Saleem Malik

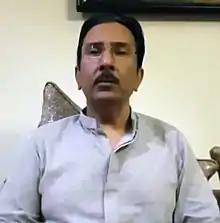
Saleem Malik in 2020

Saleem Malik (Punjabi: ; born 16 April 1963) is a Pakistani former cricketer. He played for the Pakistan national cricket team between 1981/82 and 1999, at one stage captaining the side. He was a wristy, right-handed middle-order batsman who was strong square of the wicket. His off break bowling was also quite effective. Despite playing more than 100 Tests he would go down in cricket history as the first of a number of international cricketers to be banned for match fixing around the start of the 21st century. Saleem is the brother-in-law of former teammate Ijaz Ahmed. He was a part of the Pakistani squad which won the 1992 Cricket World Cup.